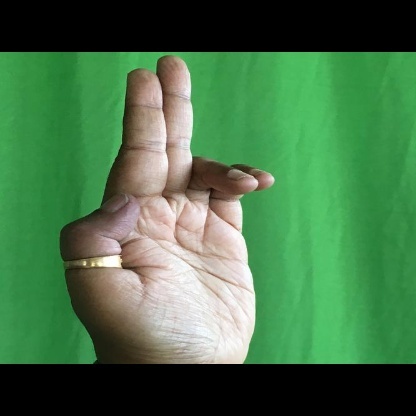
Mudra: Ardhapathaka